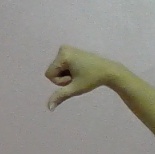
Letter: waw